Mine Own Executioner

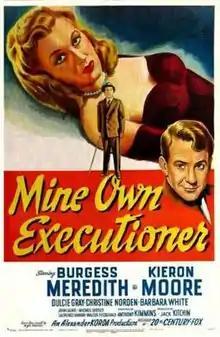
Film poster

Mine Own Executioner is a 1947 British psychological thriller drama film starring Burgess Meredith and directed by Anthony Kimmins, and based on the novel of the same name by Nigel Balchin. It was entered into the 1947 Cannes Film Festival. The title is derived from a quotation of John Donne's "Devotions", which serves as an epigraph for the original book.